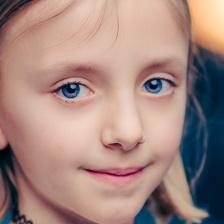
Label: faces